Helvig–Olson Farm Historic District

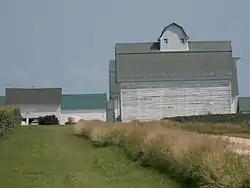
The original house, now a garage is on the left and the corn crib is on the right. The other farm buildings are behind them (July 2014).

The Helvig–Olson Farm Historic District is an agricultural historic district located in rural Clinton County, Iowa, United States, southwest of the town of Grand Mound. It was listed on the National Register of Historic Places in 2000.